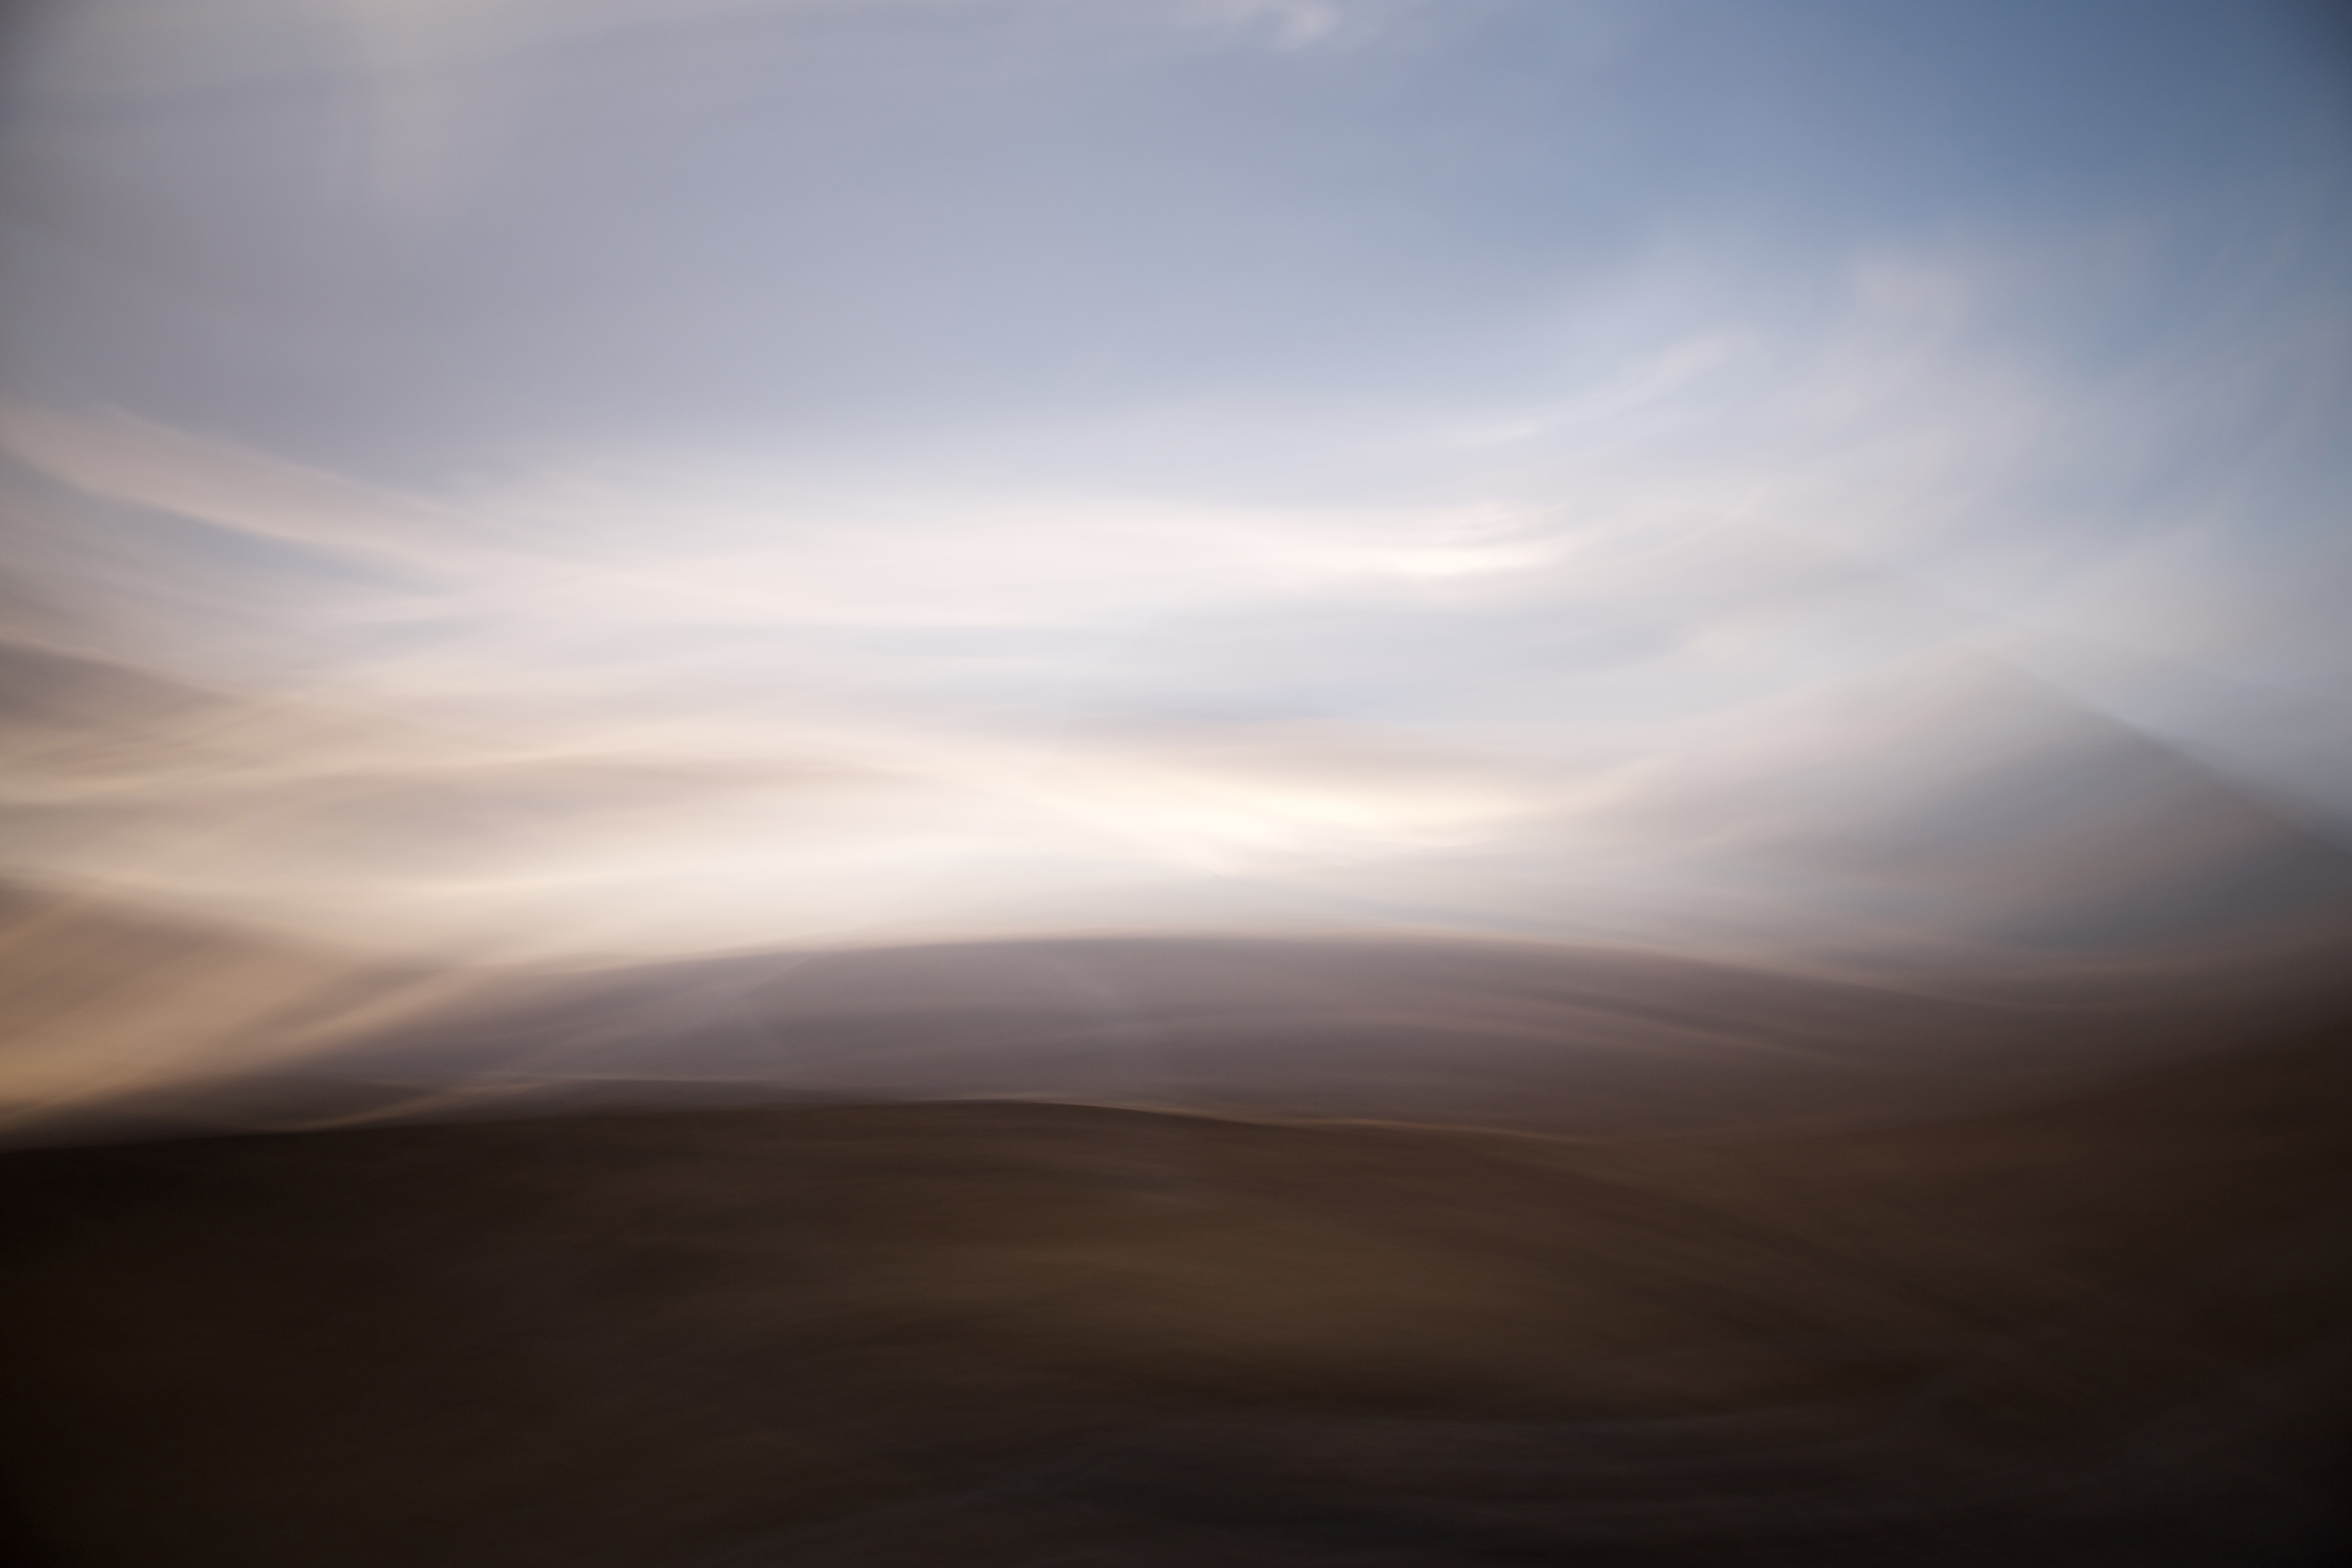
sea, horizon, mountain, light, cloud, sky, sun, sunrise, sunset, mist, sunlight, morning, hill, dawn, atmosphere, dusk, evening, plain, natural environment, atmospheric phenomenon, atmosphere of earth